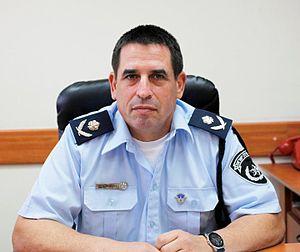
Yesh Atid est un parti politique israélien centriste et laïc créé en janvier 2012 par Yaïr Lapid.